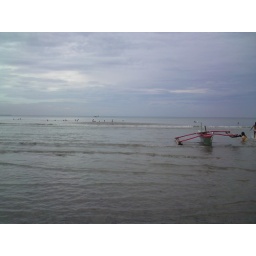
a wittle boat over the vast ocean